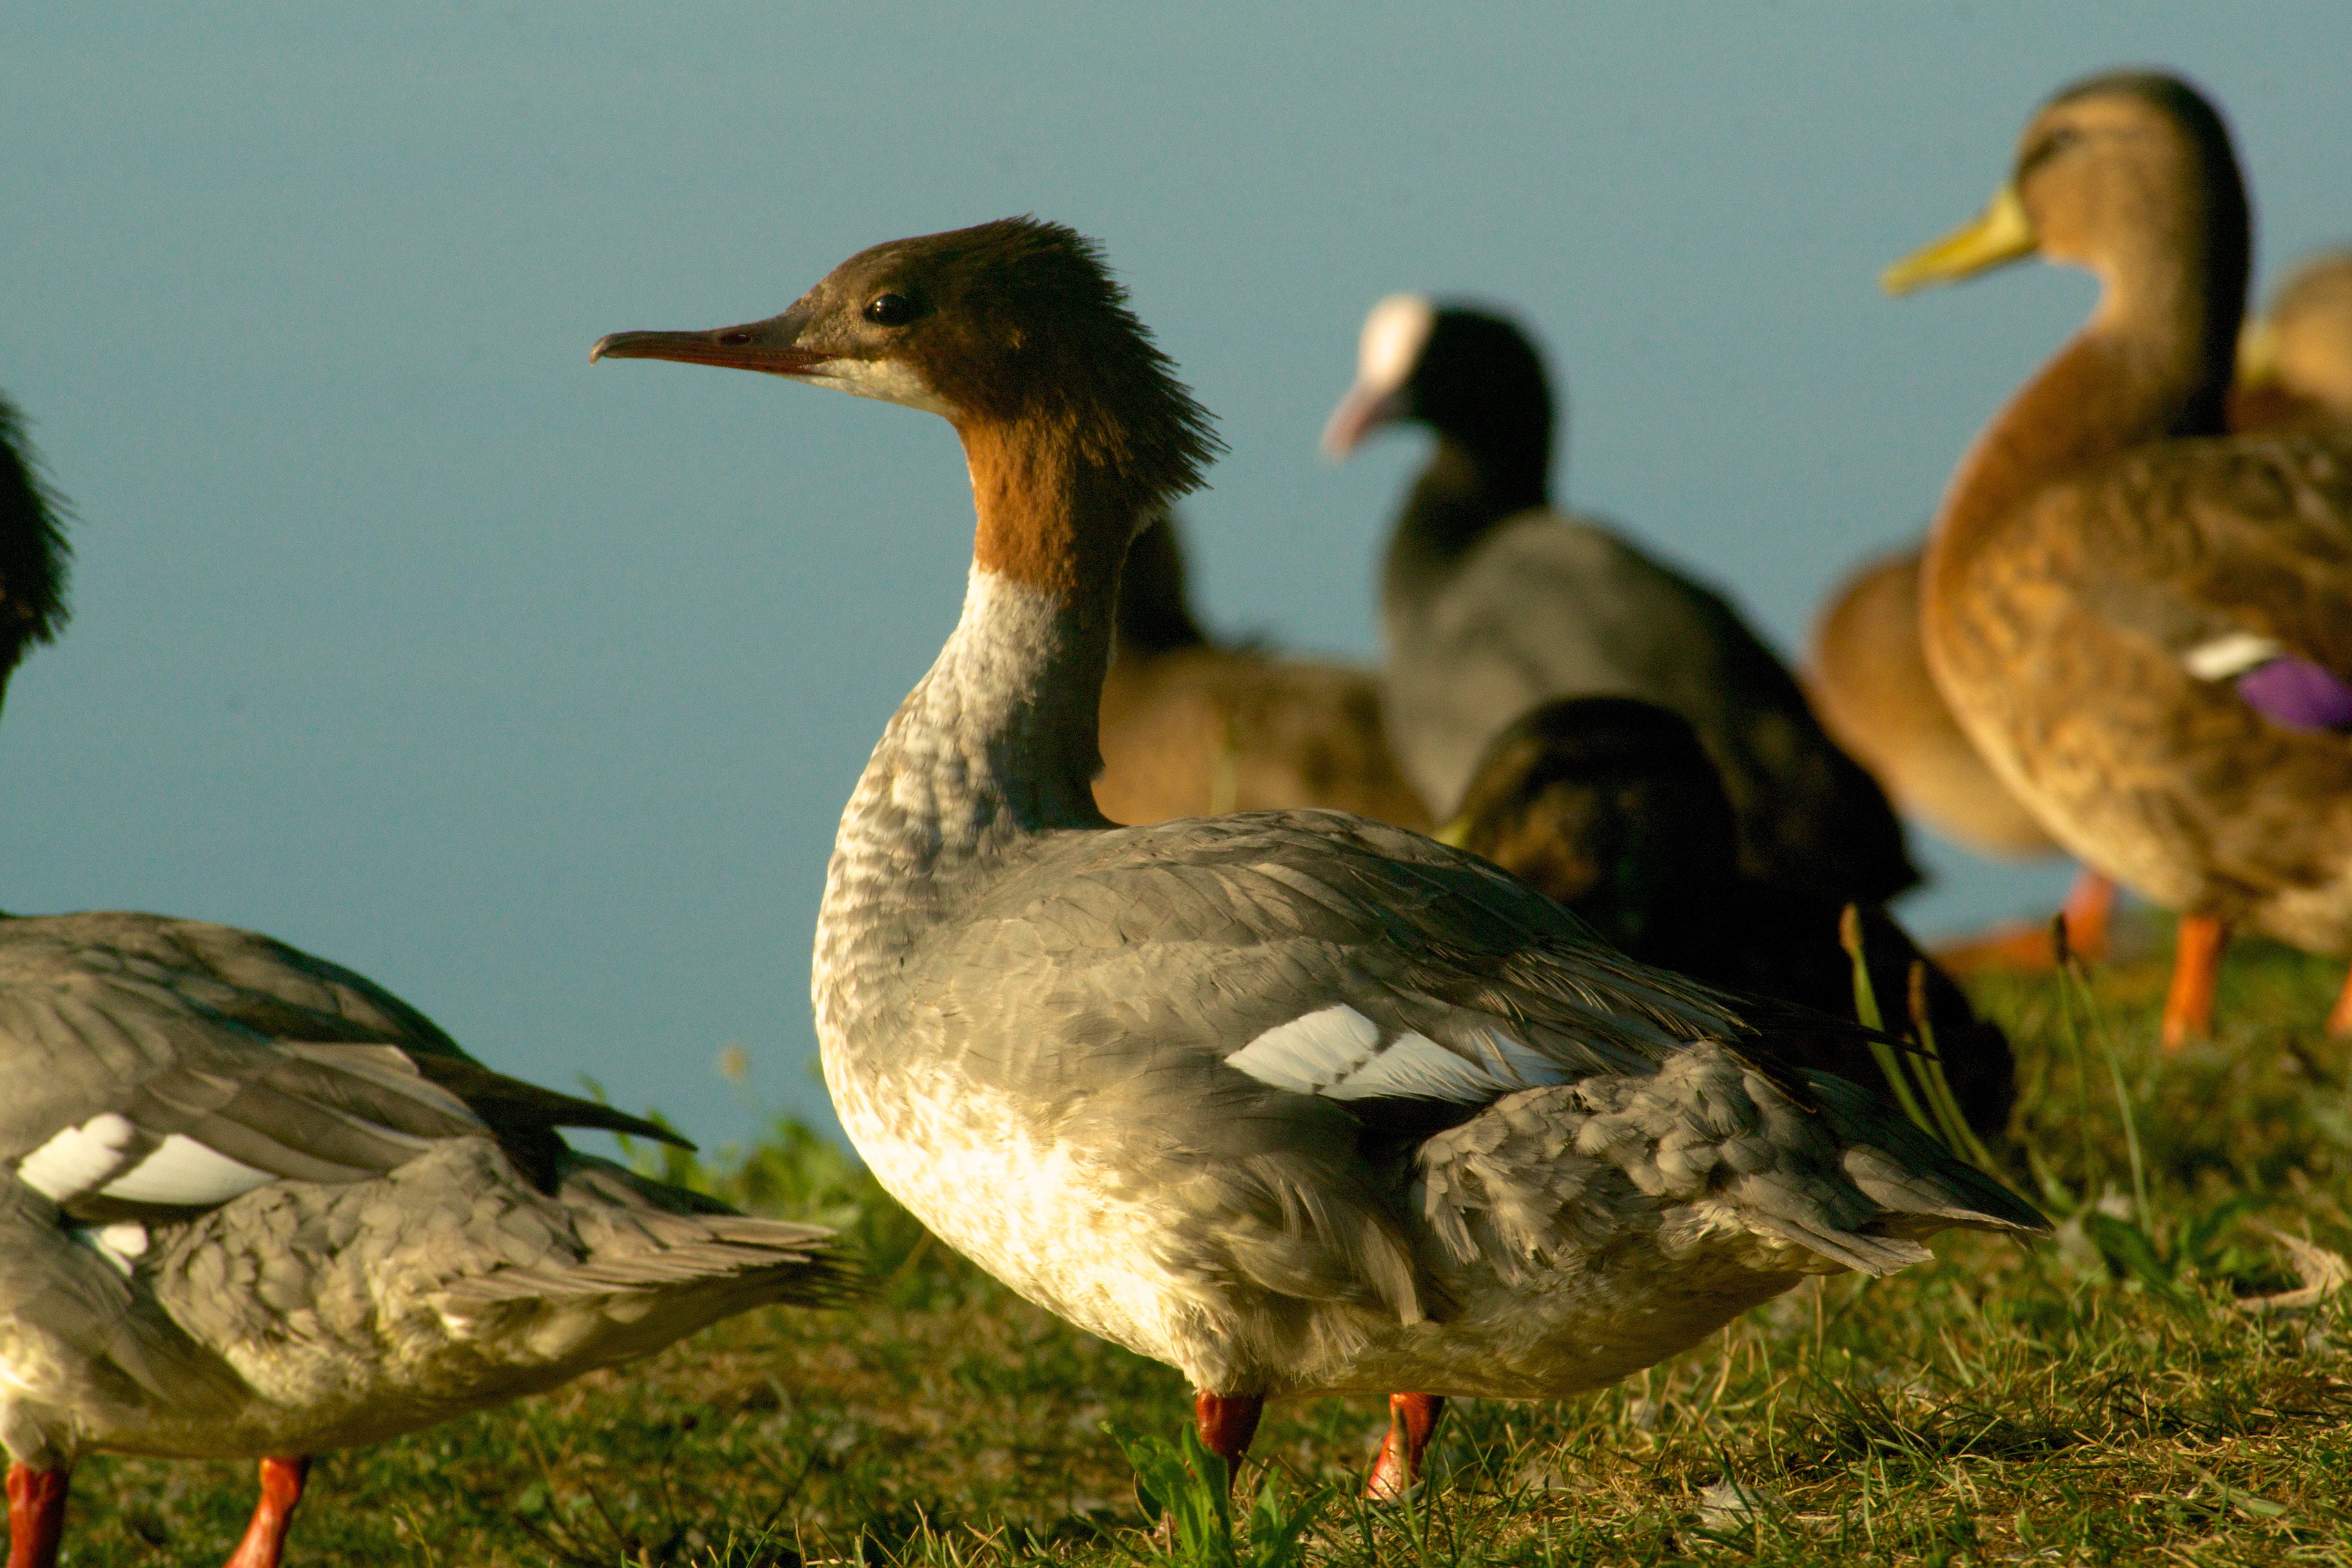
nature, bird, wildlife, beak, fauna, duck, animals, goose, vertebrate, waterfowl, water bird, mallard, canard, ducks geese and swans, s gegenser